Question: Please indicate a possible affordance area of the knife that can be used for holding
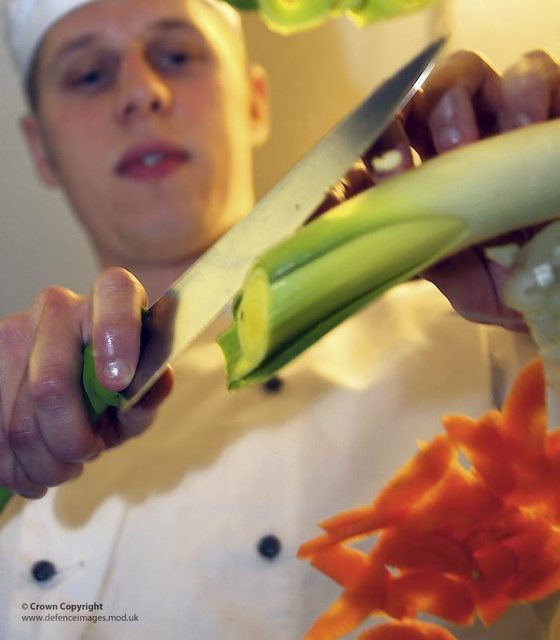
Answer: [2.5, 323.5, 125.5, 503.5]